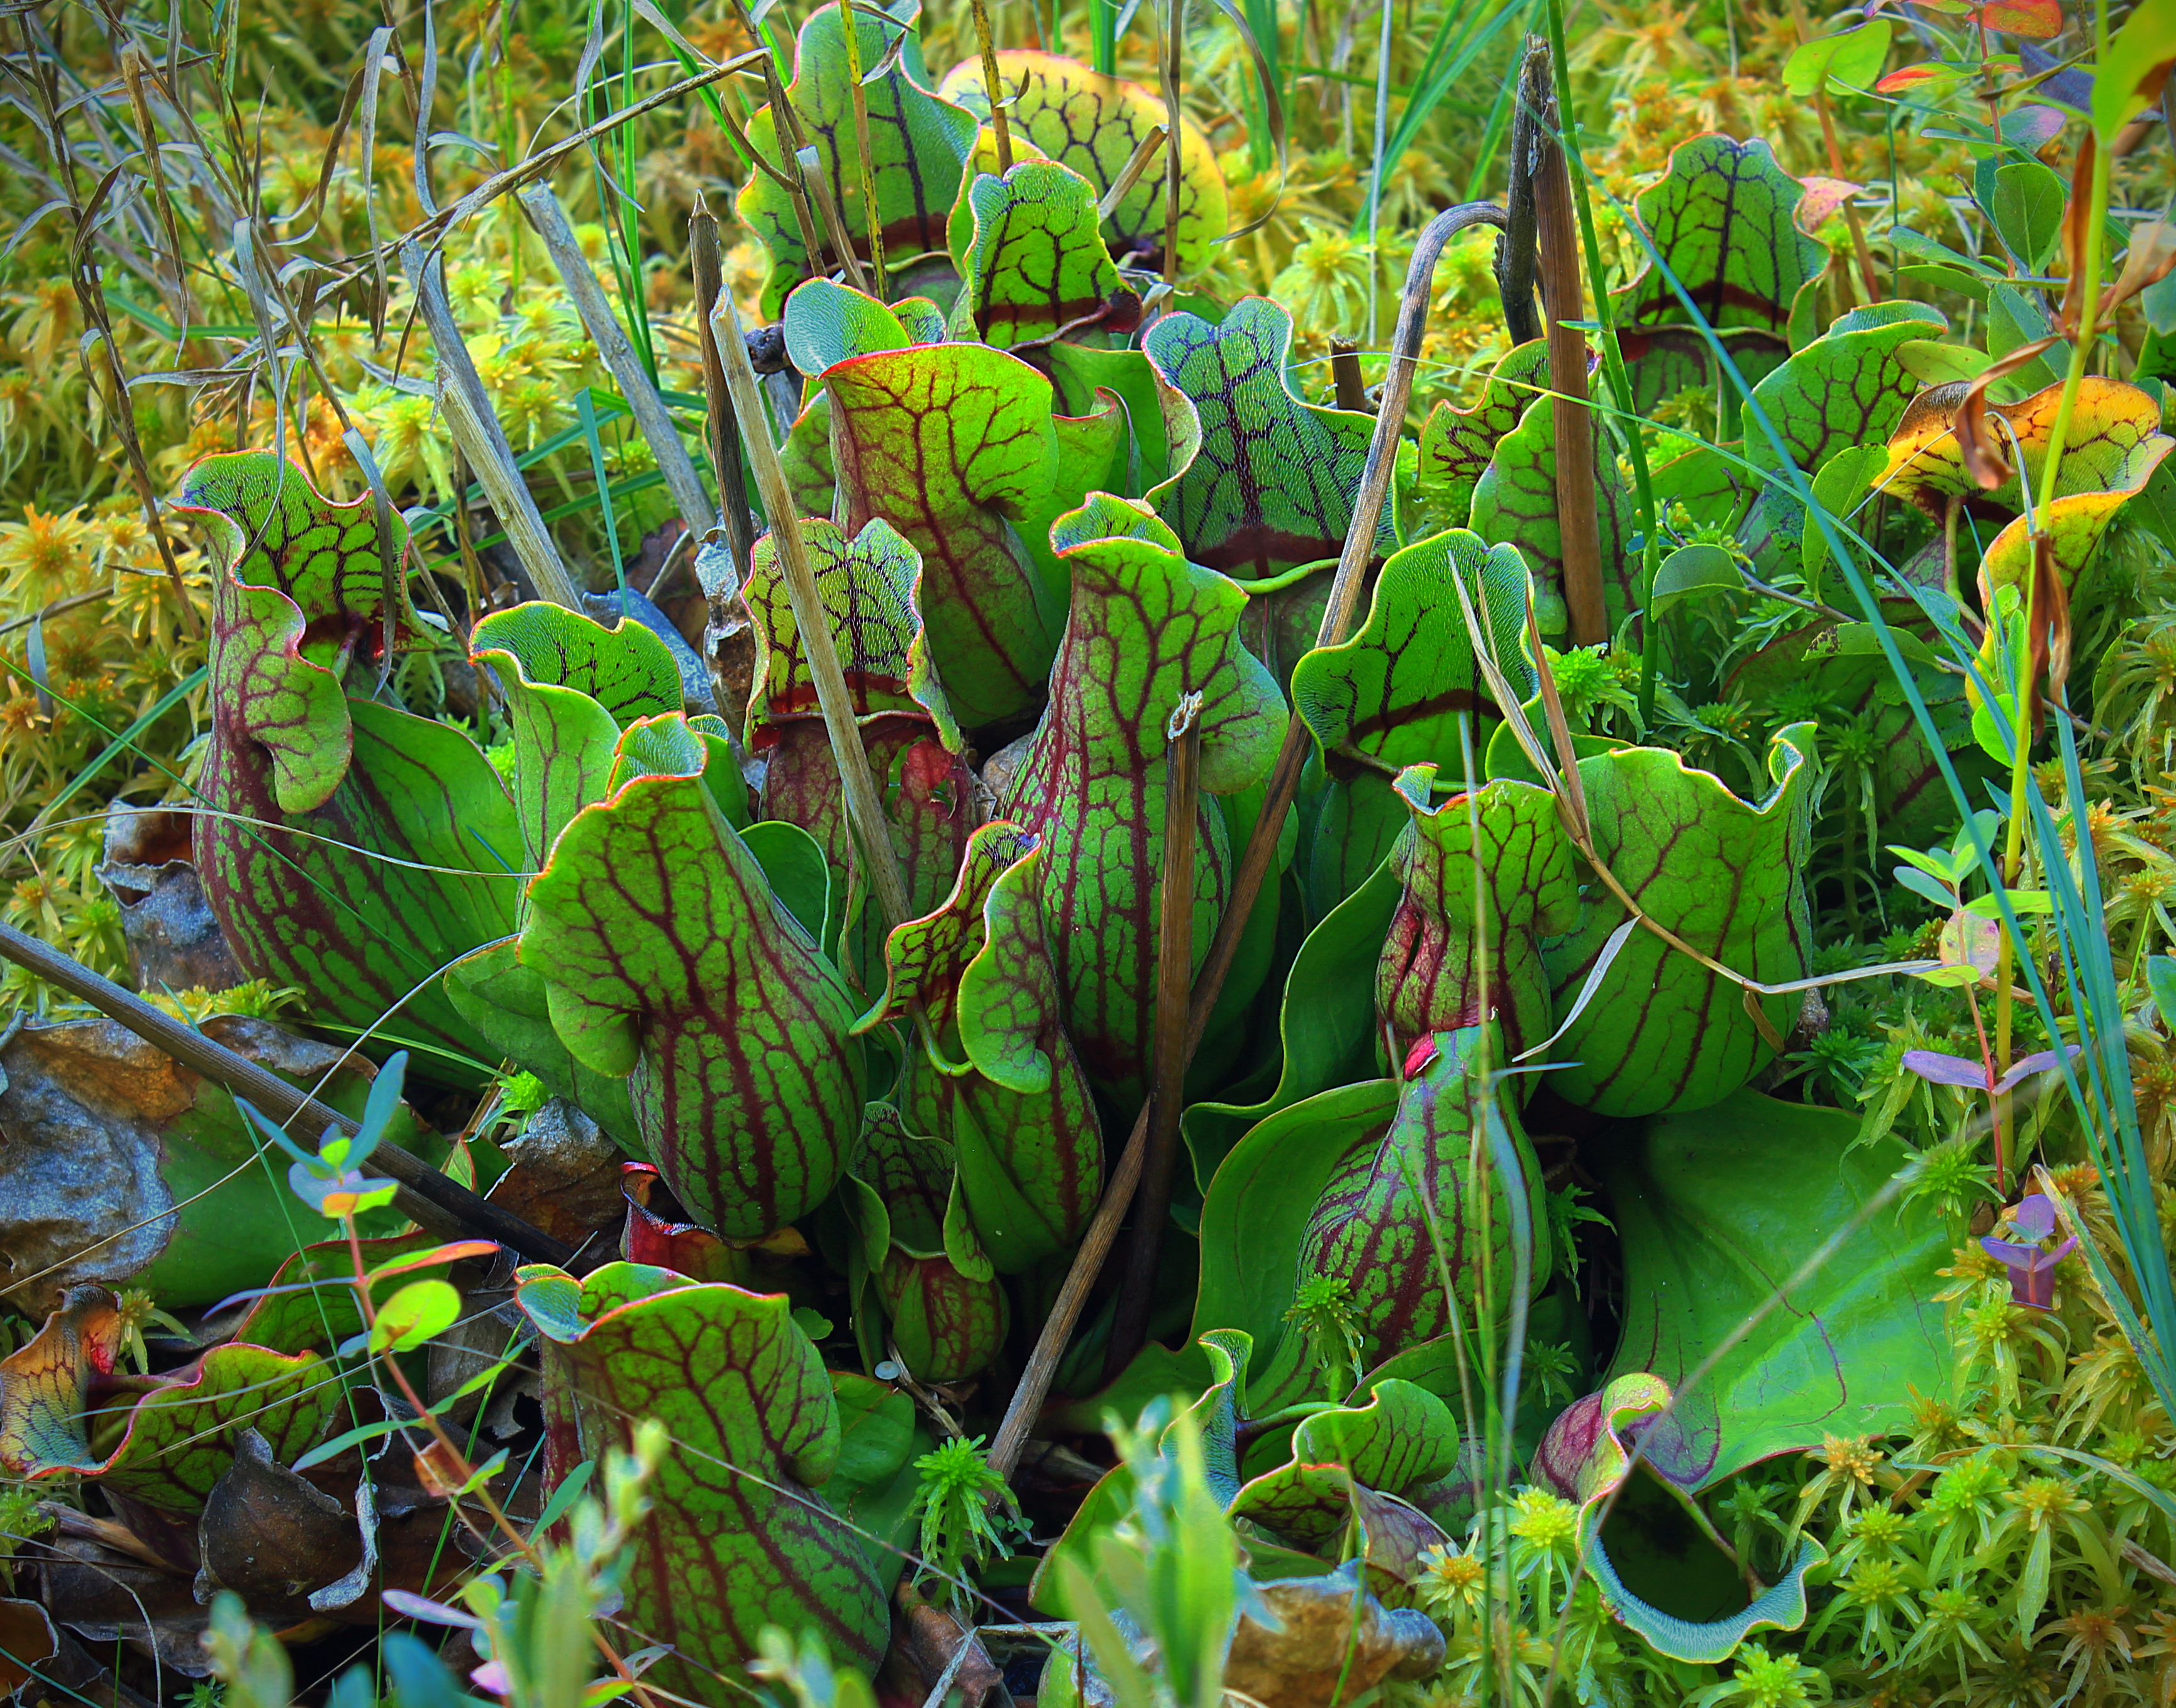
nature, forest, plant, leaf, flower, green, jungle, produce, autumn, botany, garden, aquatic plant, flora, plants, wildflower, creativecommons, vegetation, rainforest, monroecounty, poconos, gouldsborostatepark, wetland, old611trail, oldroute611trail, pennsylvania, framecabinrun, bog, sphagnummoss, pitcherplants, carnivorousplants, sarraceniapurpurea, insectivorousplants, purplepitcherplants, woodland, habitat, flowering plant, natural environment, land plant